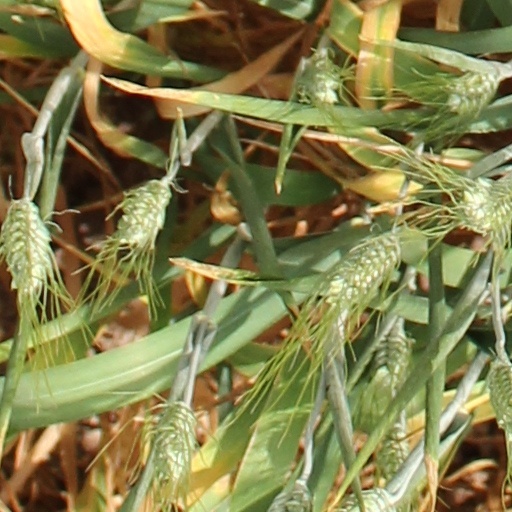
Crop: wheat